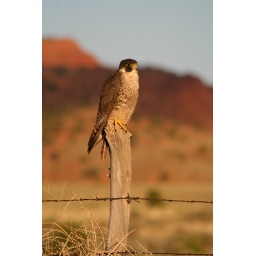
This is a female Peregrine Falcon. She was sitting on a fence post in House Rock Valley.